6th Anti-Aircraft Brigade (United Kingdom)

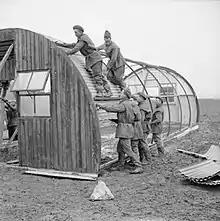
A Nissen hut being erected at an AA site, November 1944.

As the V-1 launching sites in Northern France were overrun by 21st Army Group, the "Luftwaffe" began air-launching V-1s from the North Sea, and further AA units had to be repositioned along the East Coast. AA Command formed a new 9 AA Group to control the units in East Anglia, and 102 AA Bde came under its command in December 1944. New HAA sites had to be quickly established, with static guns mounted on ingenious 'Pile Platforms' (named after the commander of AA Command, Sir Frederick Pile) and thousands of huts moved and re-erected to shelter the crews as winter approached.